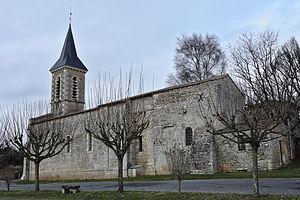
Église de Lusseray
Lusseray est une commune du centre-ouest de la France située dans le département des Deux-Sèvres en région Nouvelle-Aquitaine.